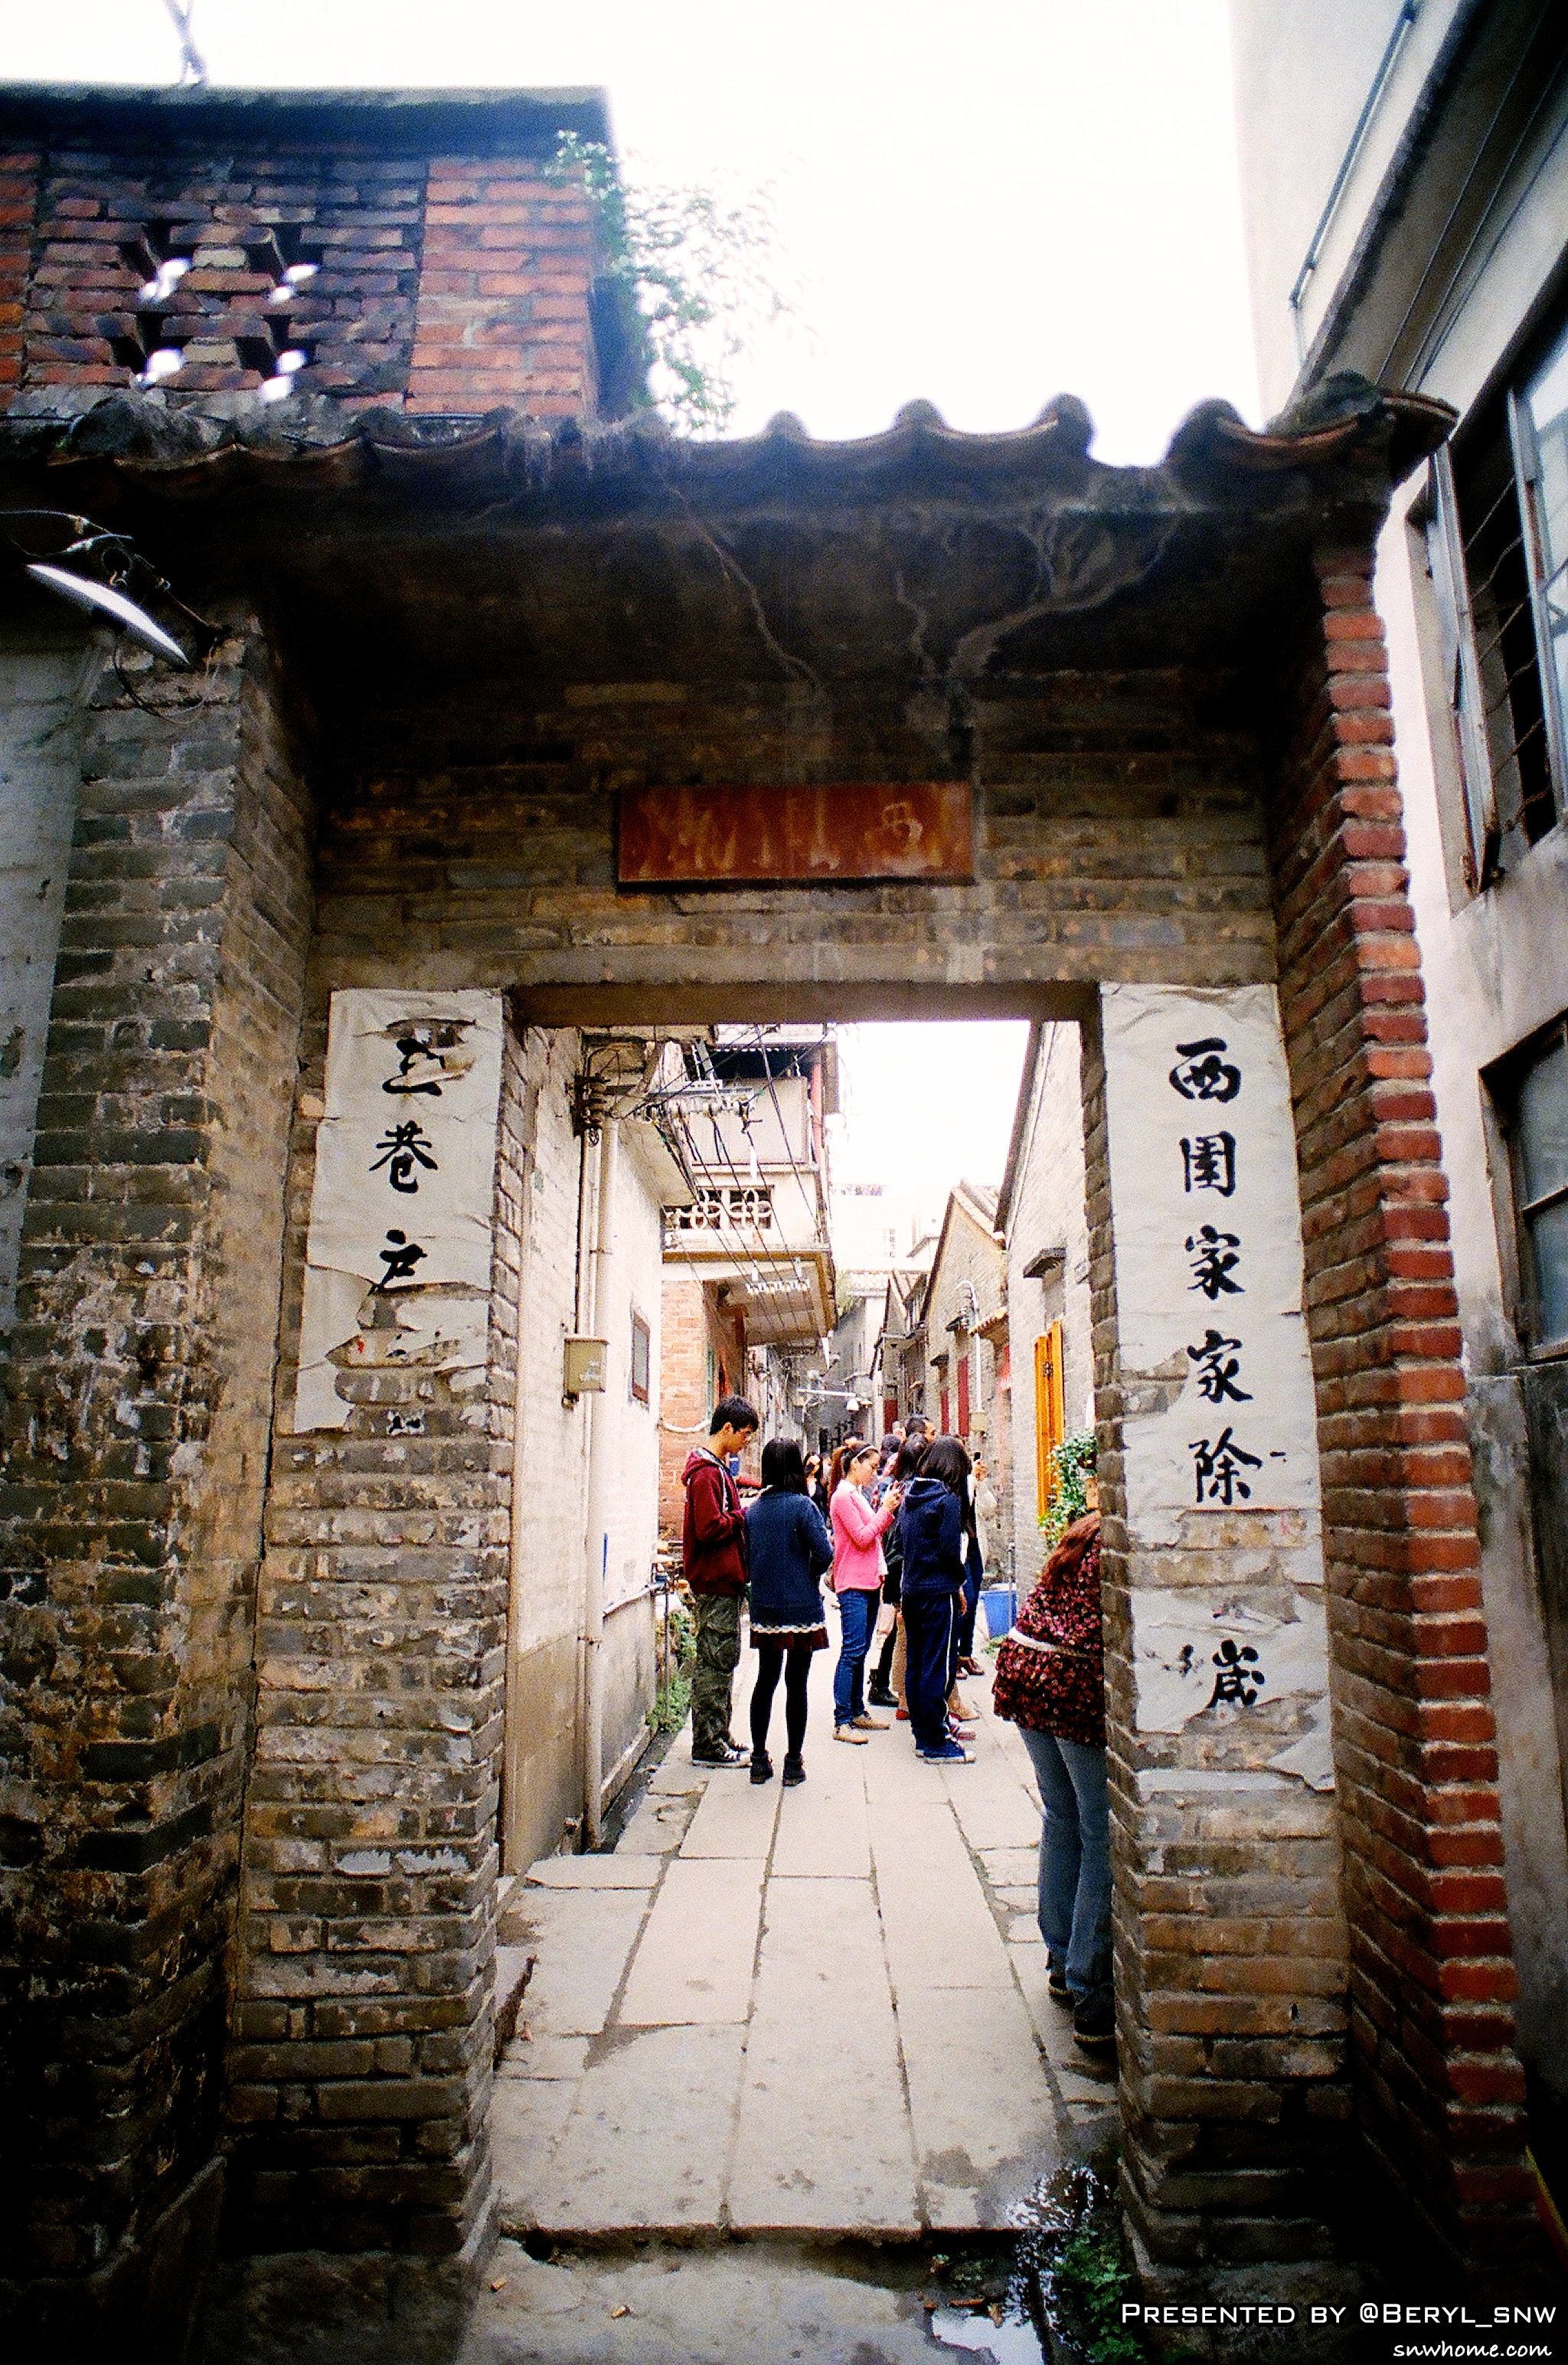
water, road, street, town, old, alley, wall, river, travel, village, color, student, tourism, temple, infrastructure, university, photograph, canton, school, gdut, oldtown, urban area, ancient history